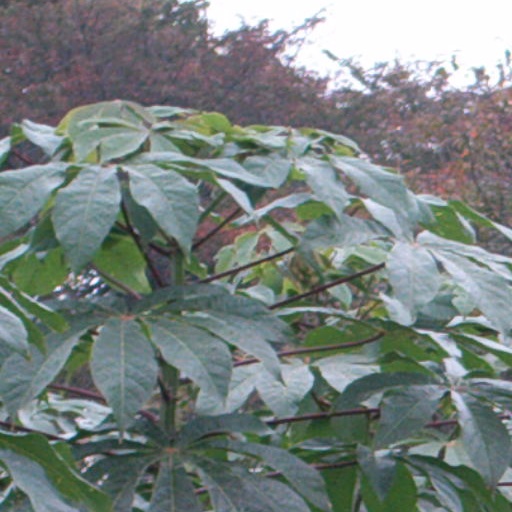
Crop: cassava